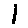
Label: 1